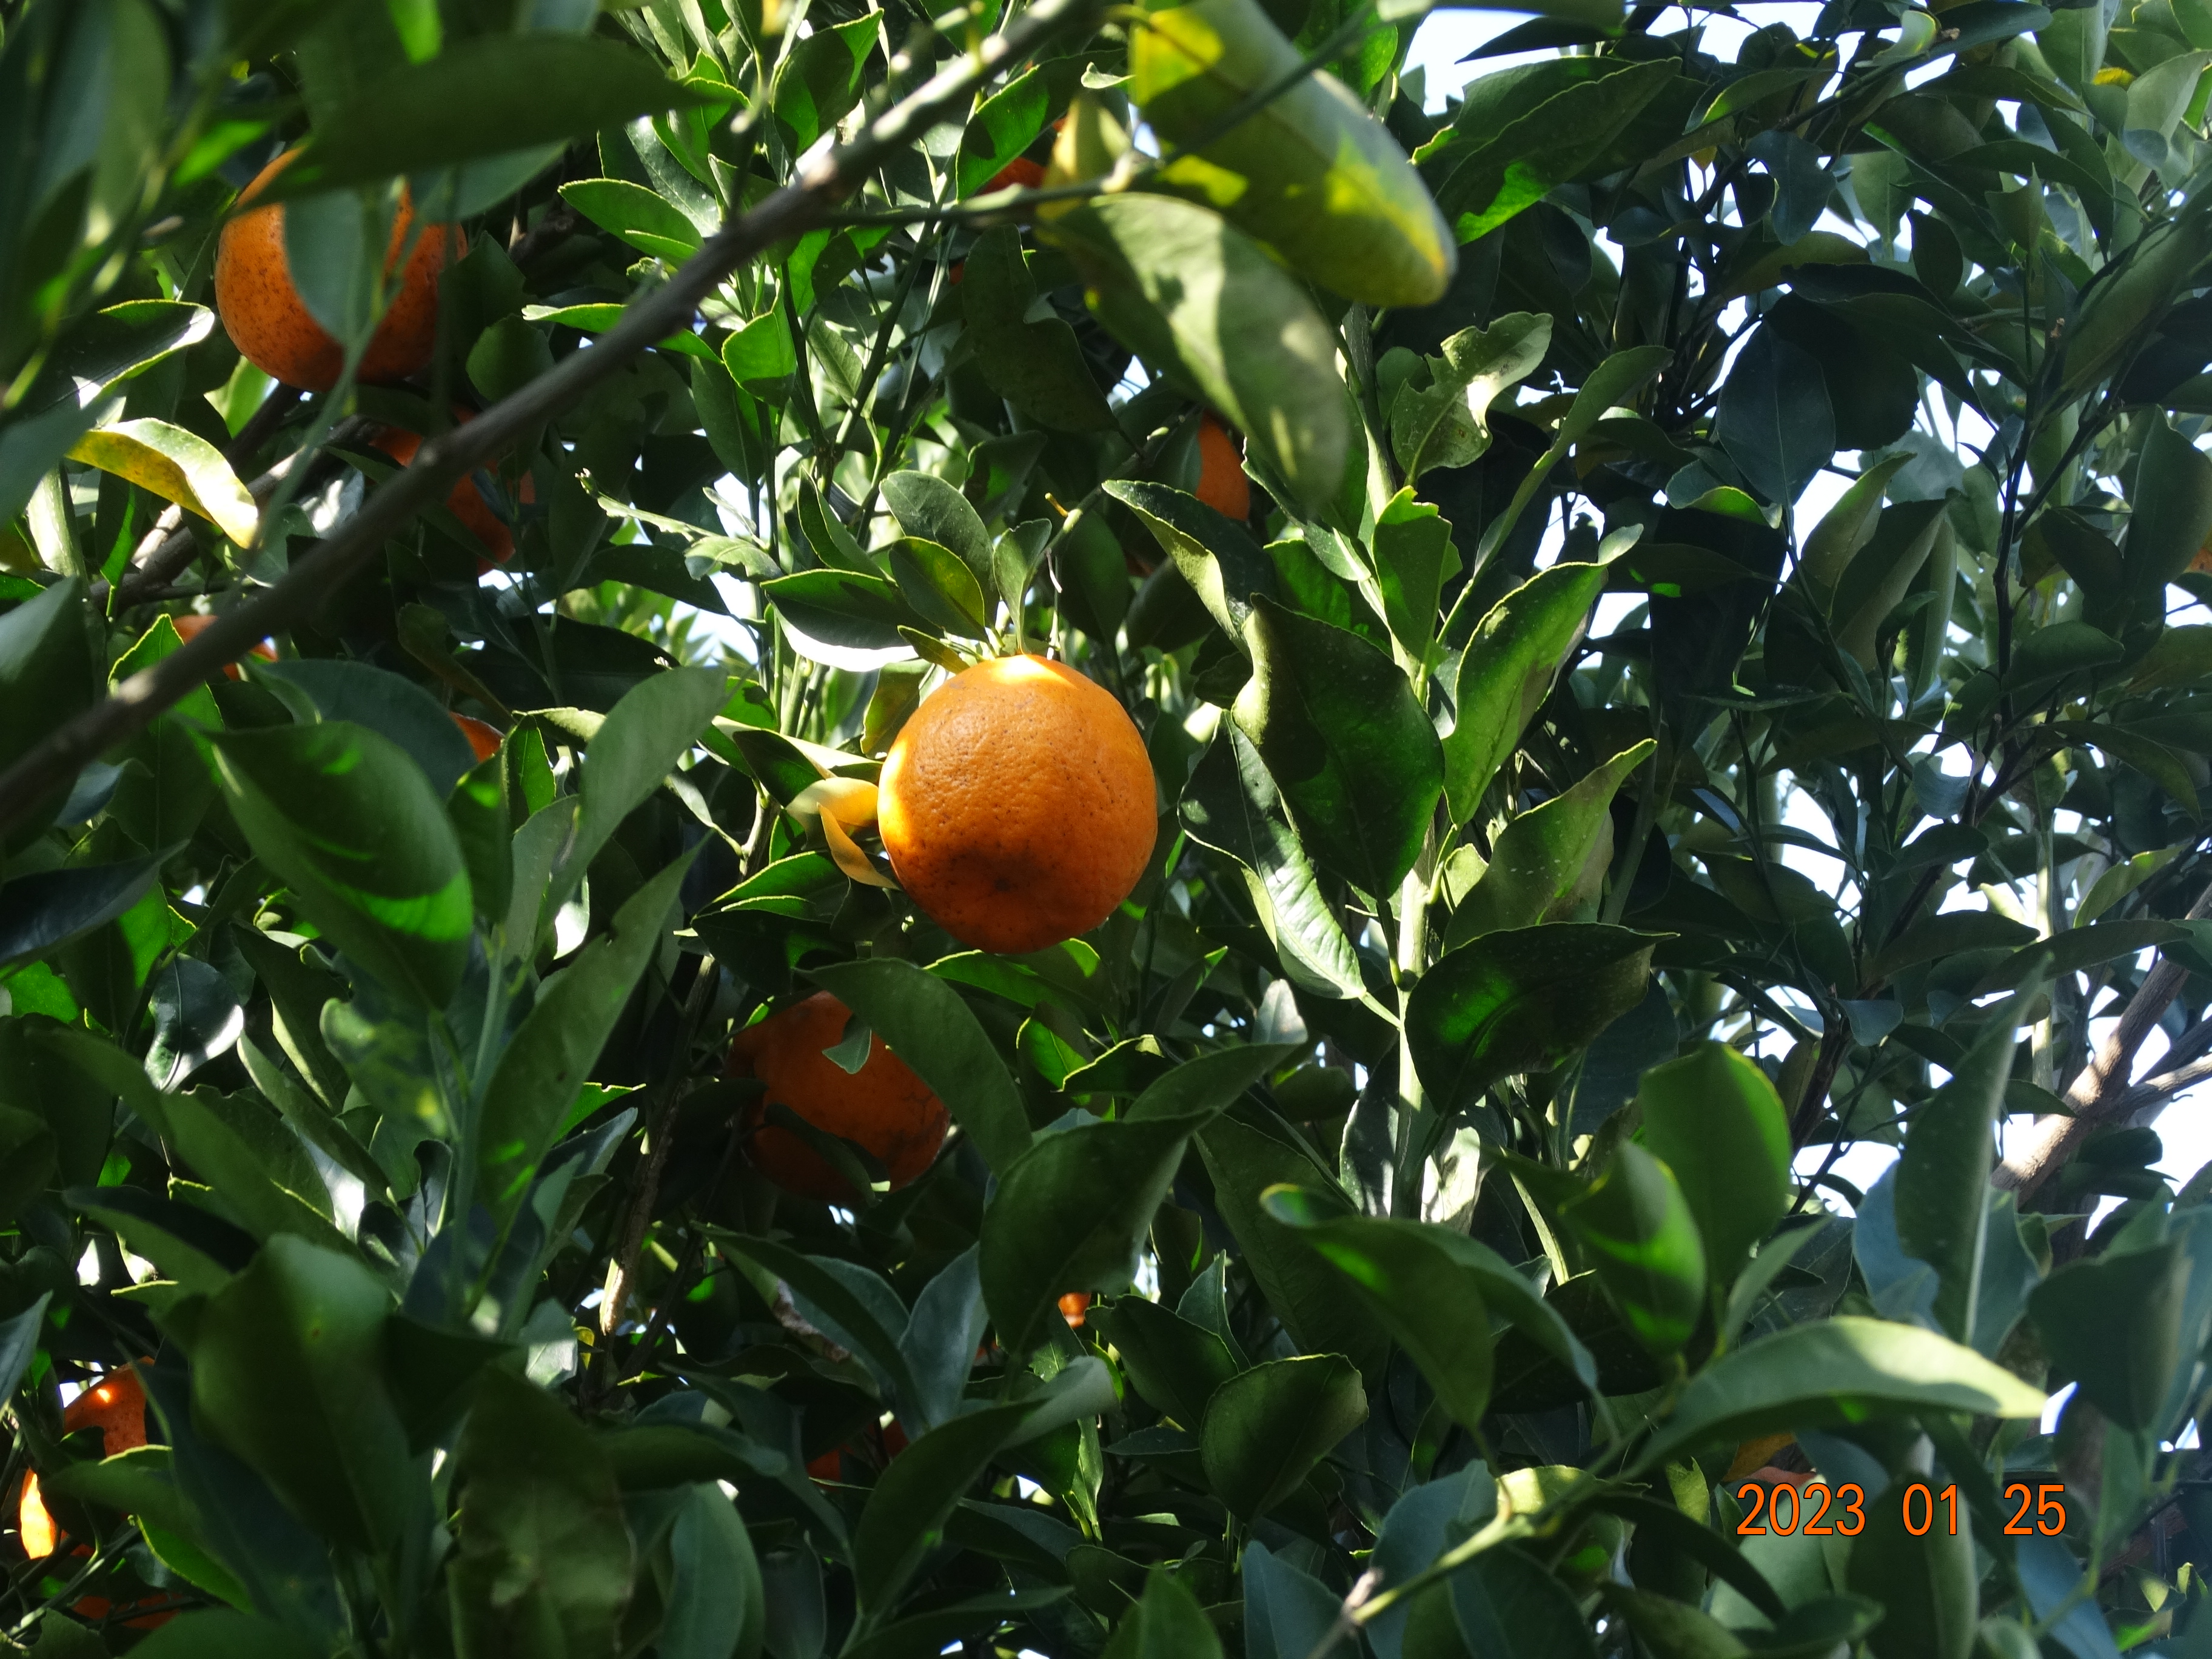
Citrus fruit variety: ponkan